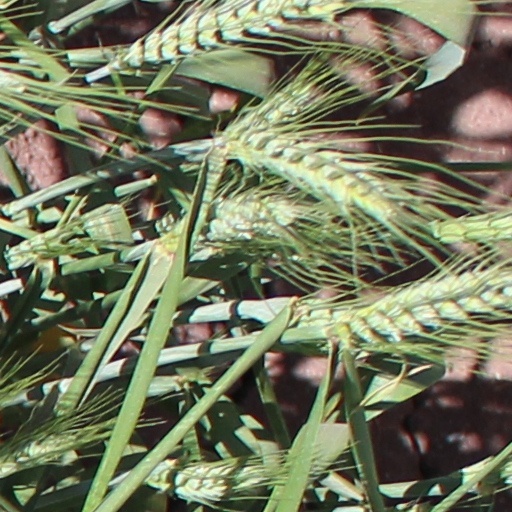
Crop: wheat